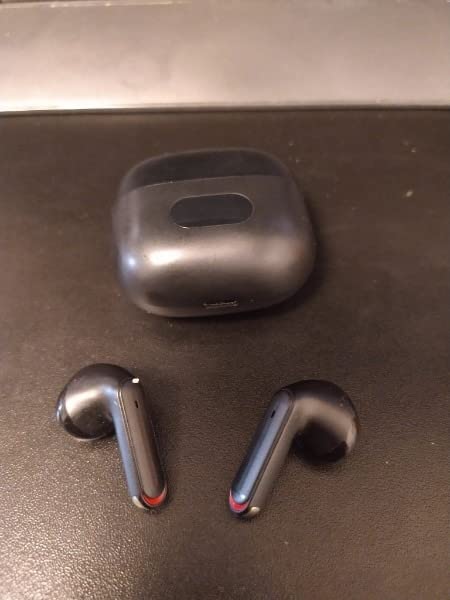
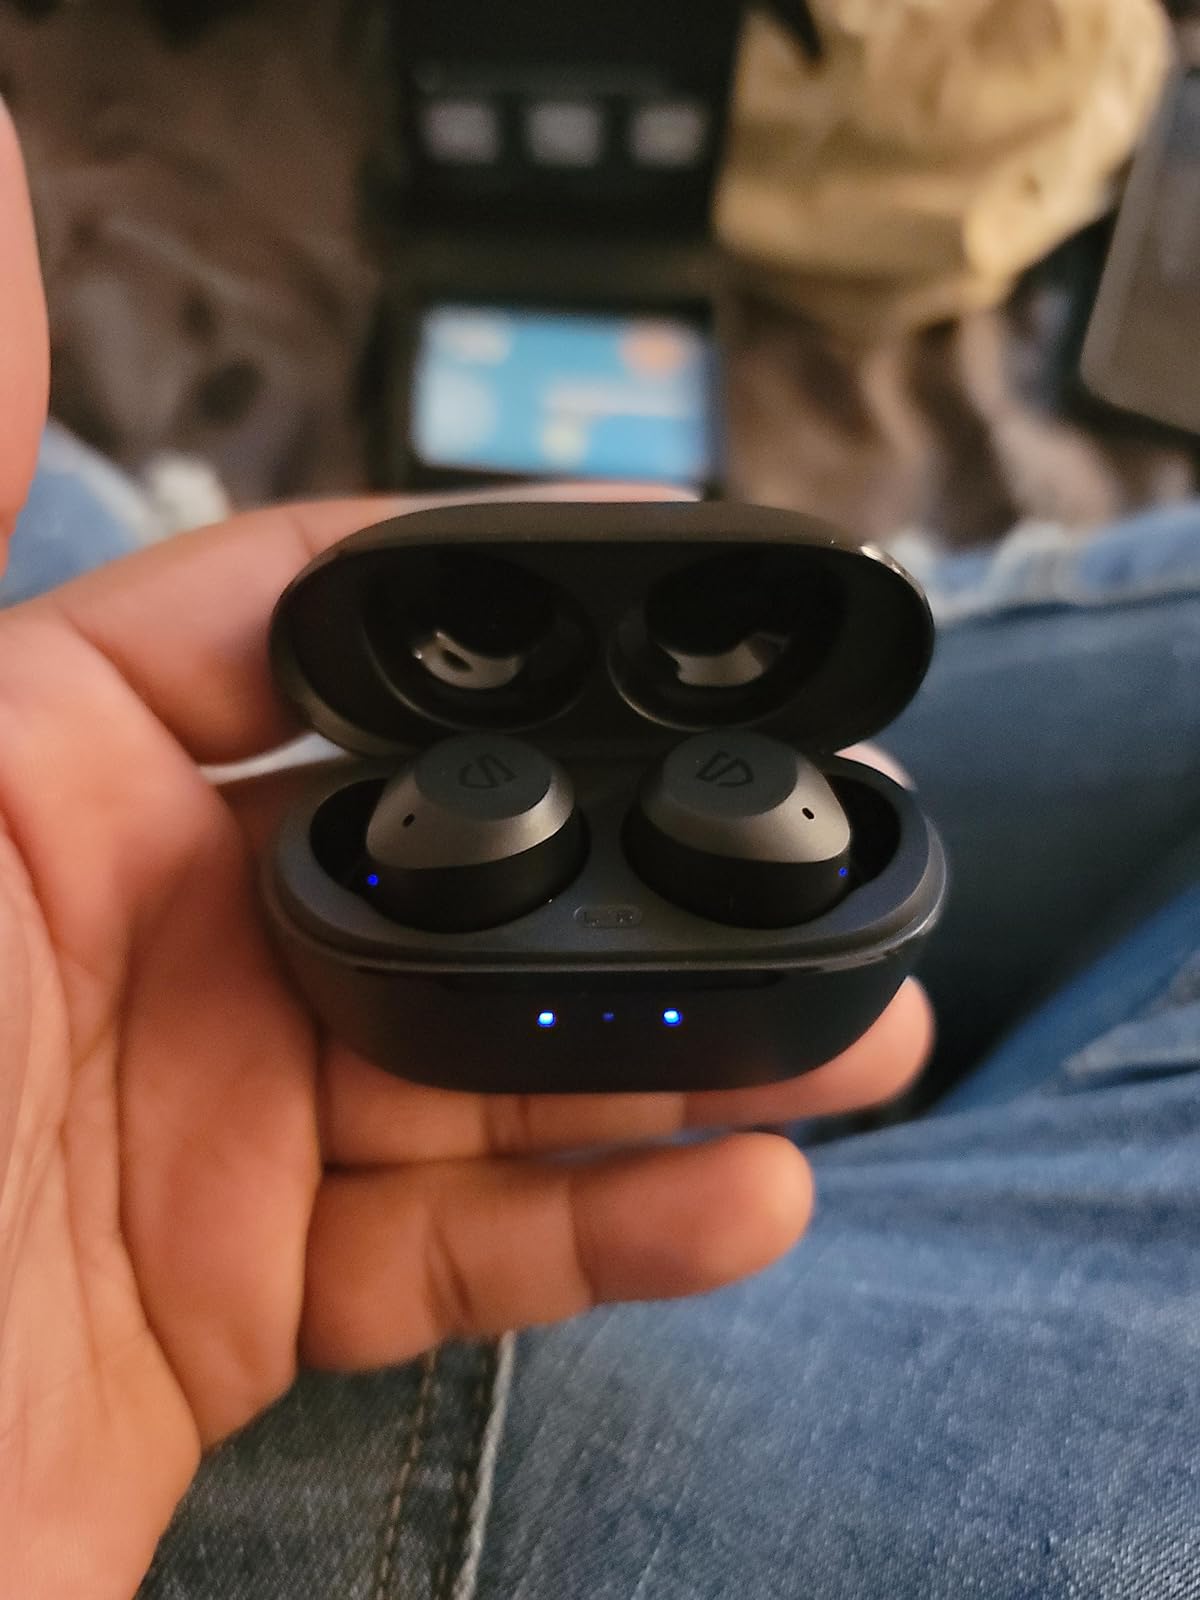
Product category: earbuds
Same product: no